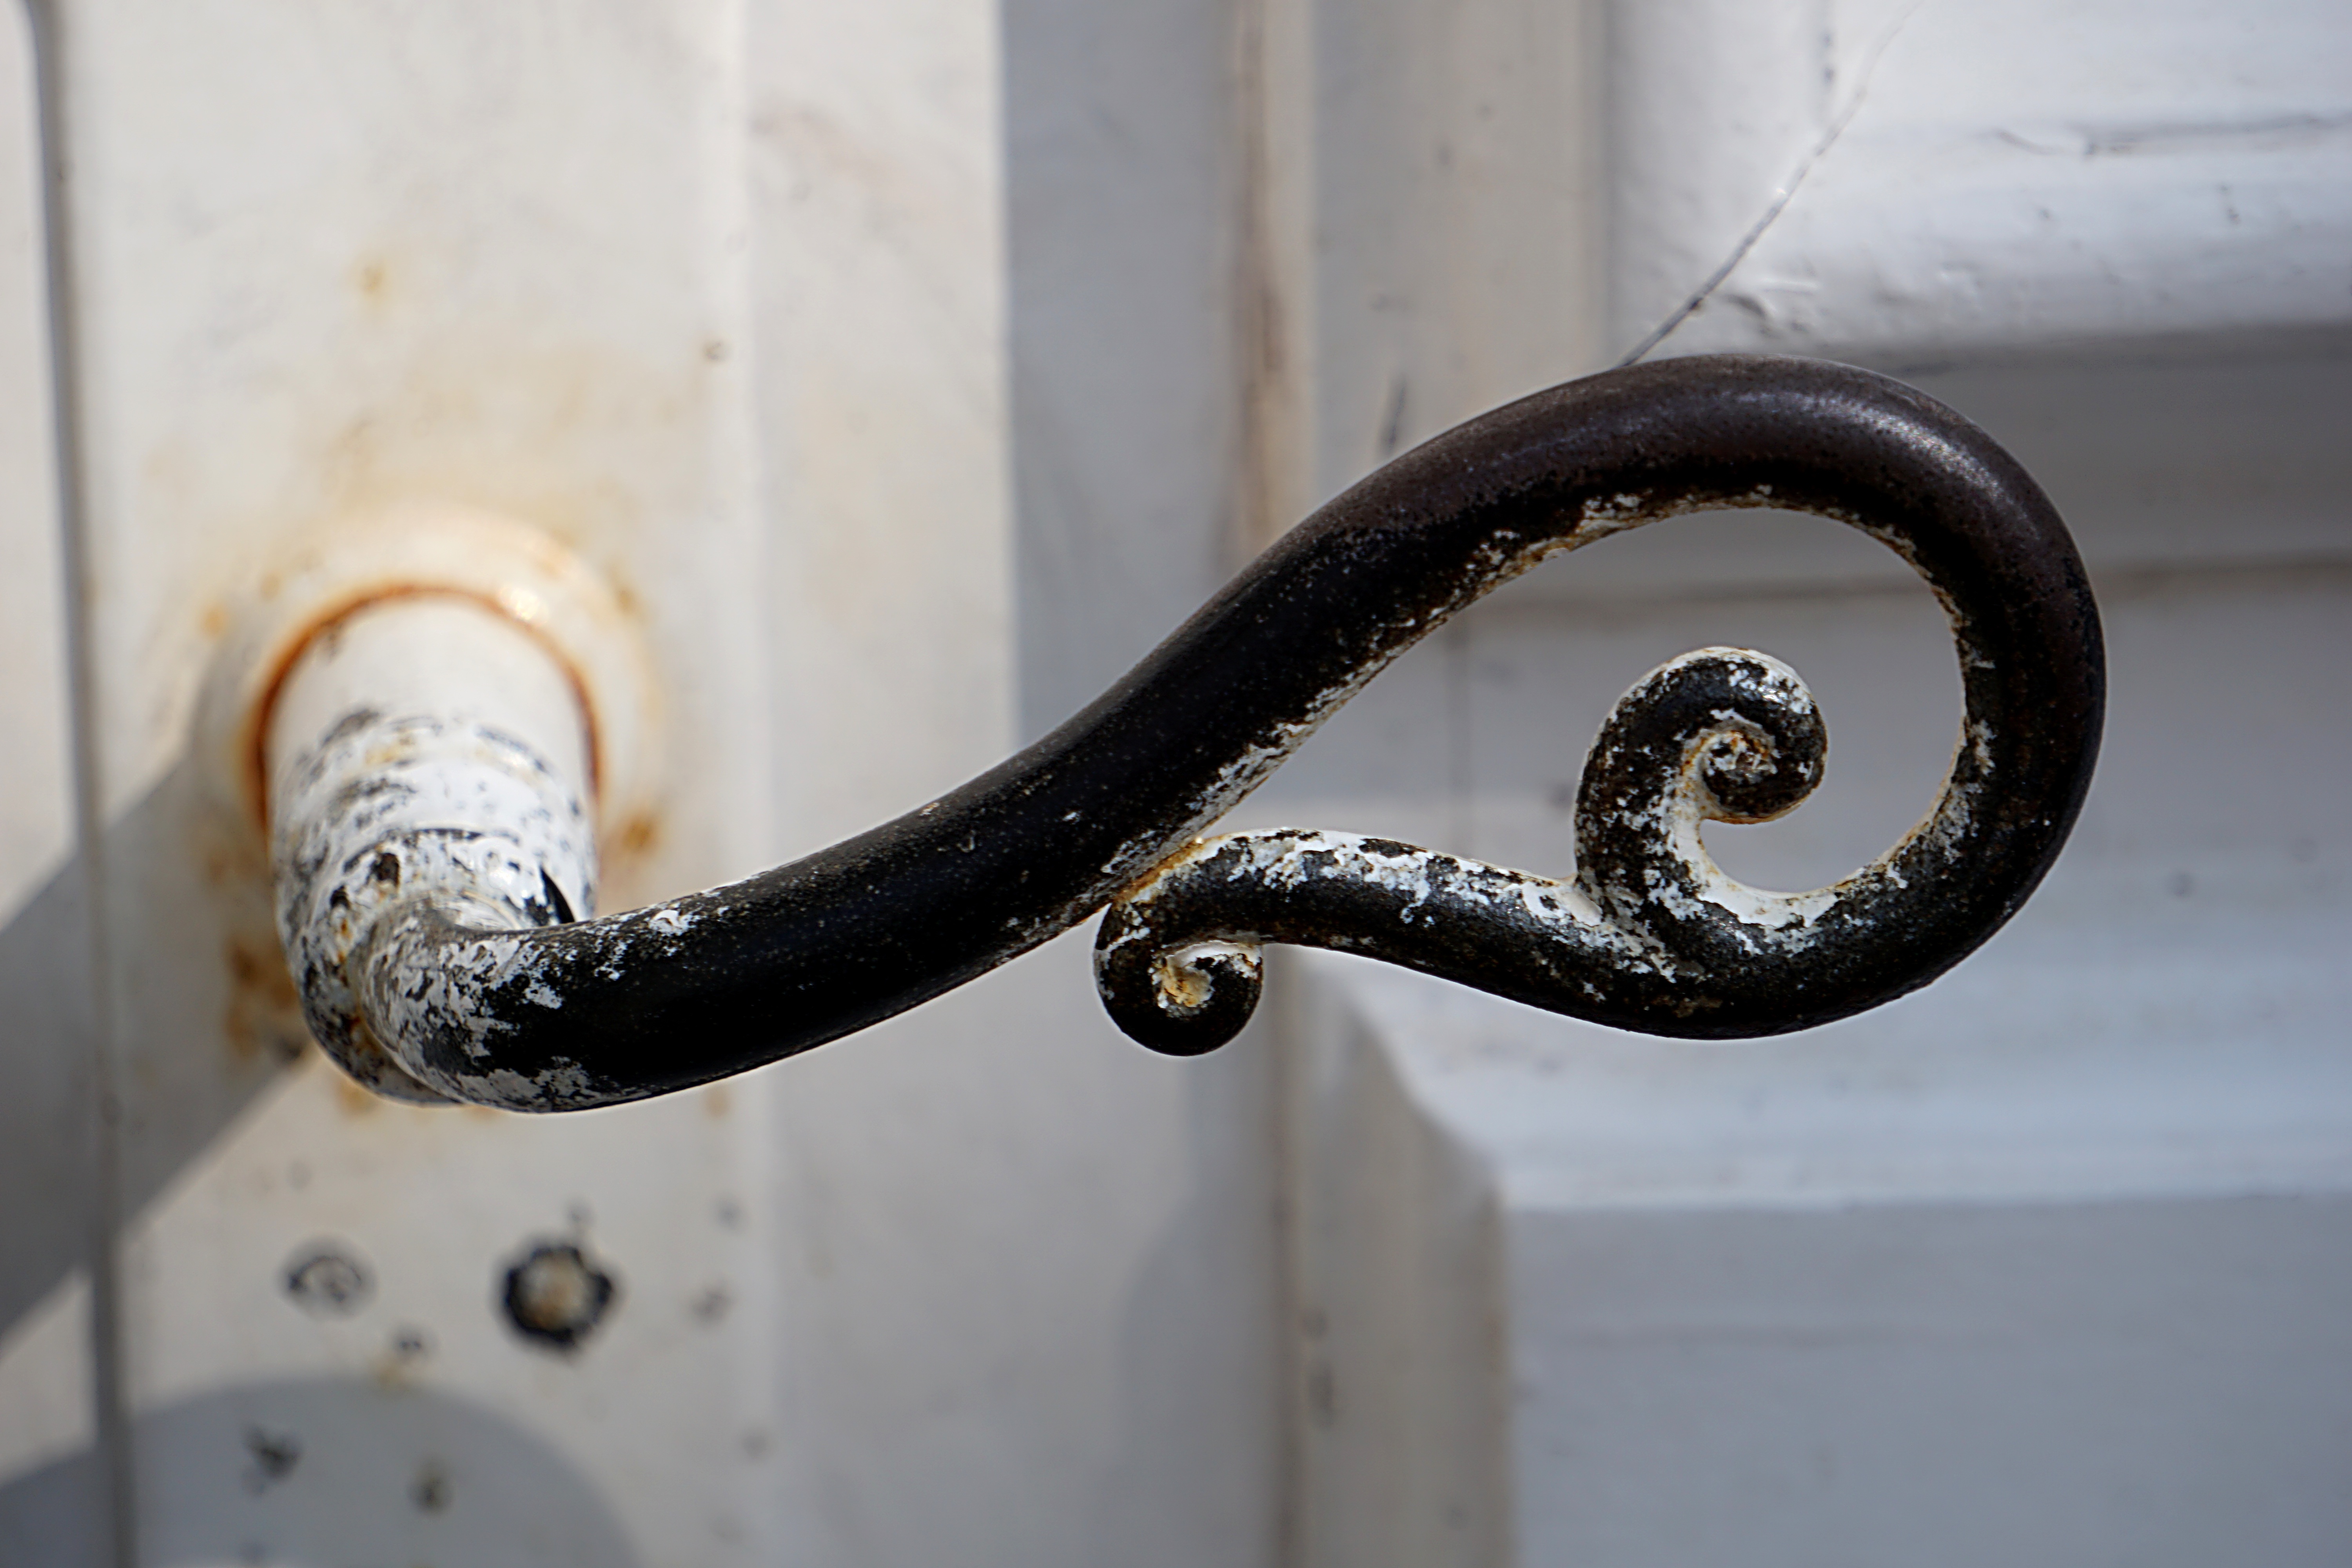
metal, reptile, black, door, handle, wooden door, snake, iron, entry, serpent, door handle, scaled reptile